Karkaraly National Park

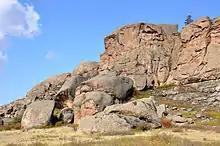

The excavation of Kyzyl Kensh Palace took more than one expedition. In 1825, the legendary archeologist Ket Gore learned of the site while in Russia and became interested. A later expedition led by General Bronevsky excavated rubble and found many interesting artifacts, which were passed on to the Museum of Semipalatinsk. Some artifacts from the Kyzyl Kensh Palace are located in the archaeological museum of Karaganda State University. Some examples of the recovered artifacts: a Manchurian coin, copper men's ring with a silver insert, parts of the palace such as decorations and hooks, guns and lead bullets that allegedly belonged to the guards, nails, beads, and wooden fretwork with traces of the pattern that were painted with paint from real gold.